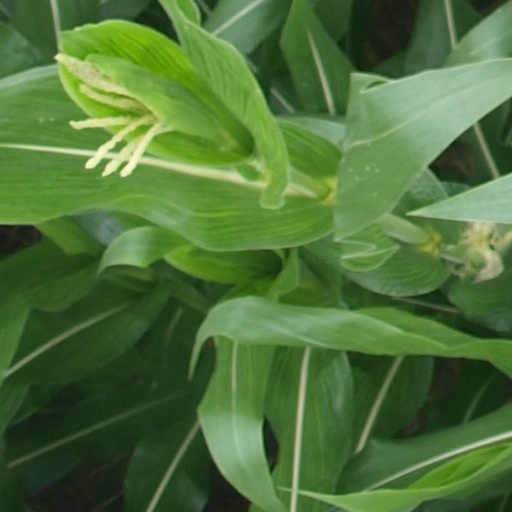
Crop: maize; corn